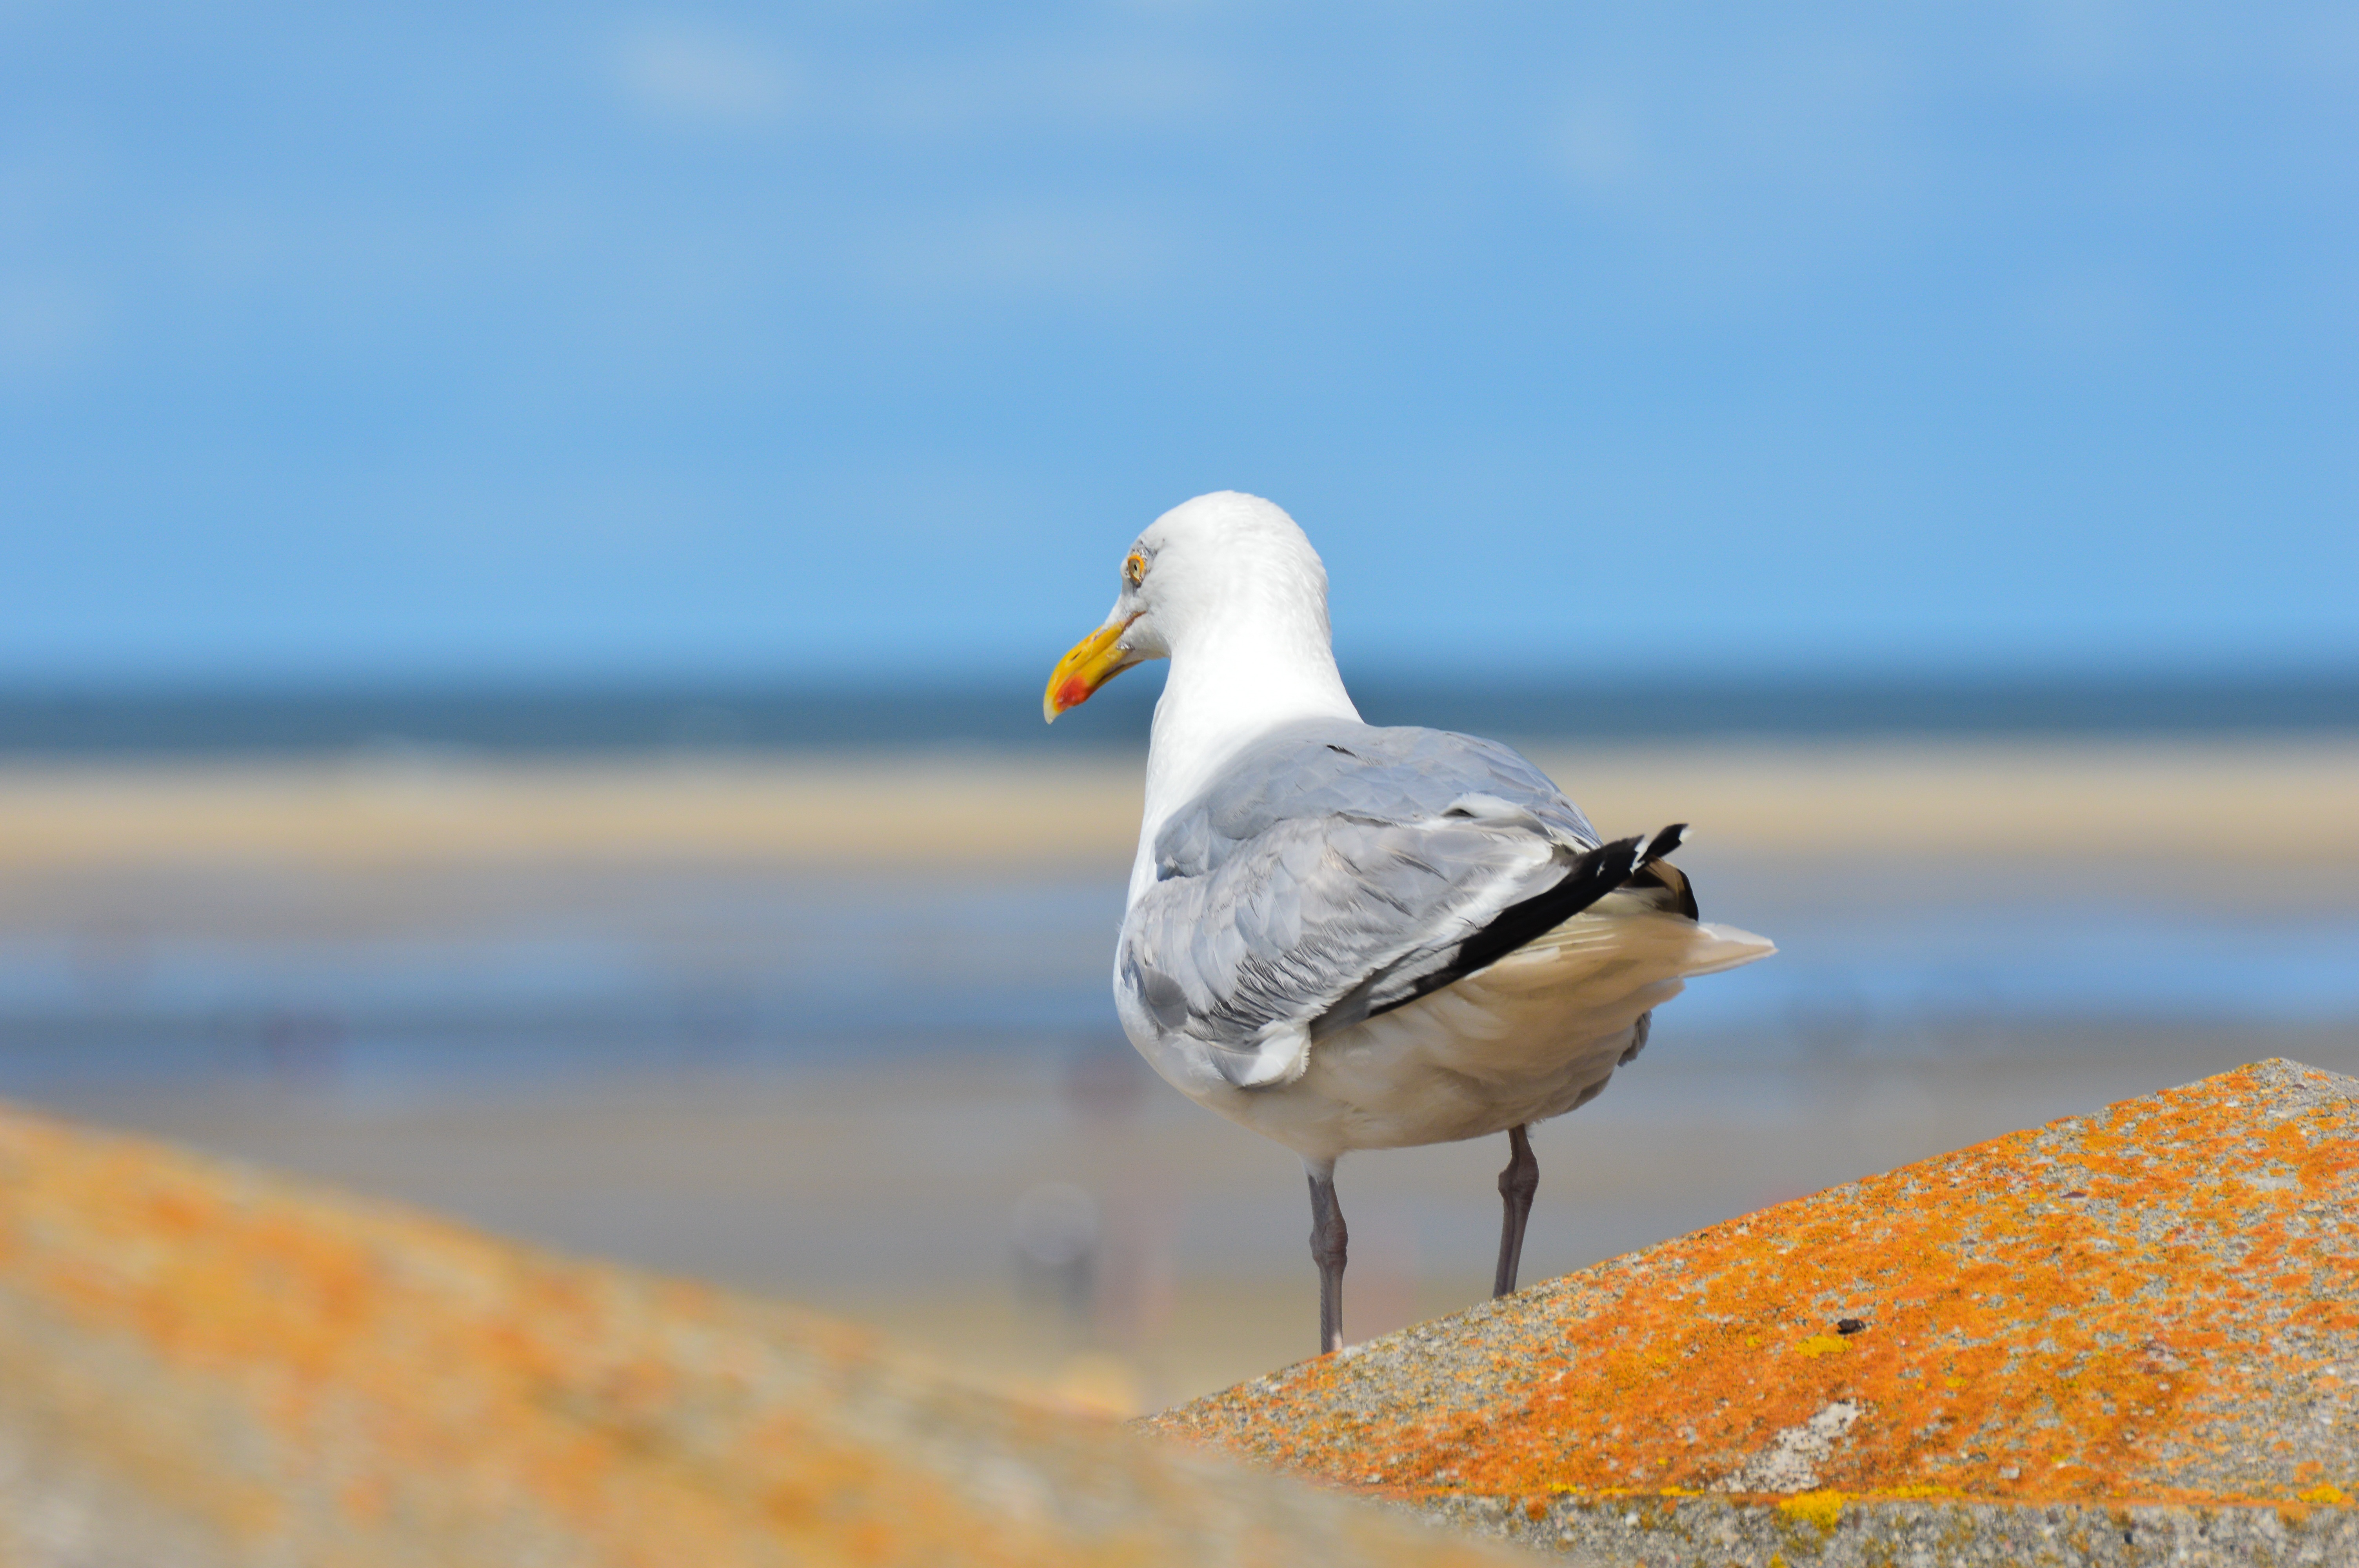
sea, bird, wing, seabird, seagull, wildlife, gull, beak, fauna, vertebrate, borkum, north sea, charadriiformes, european herring gull